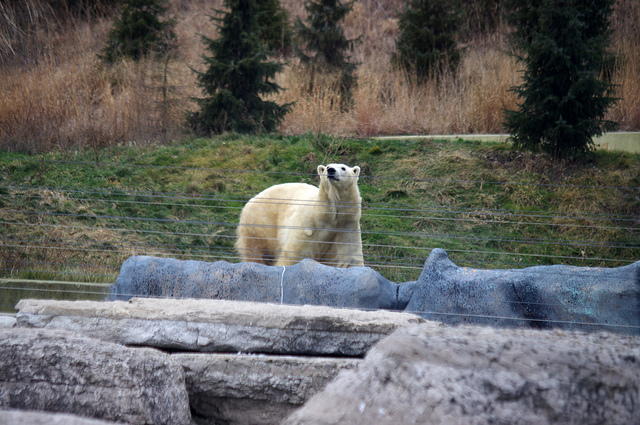
user: Given an image and a question. Answer the question in a short answer. Question: What form of animal is this? Short Answer:
assistant: polar bear